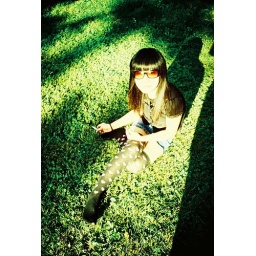
girl in green